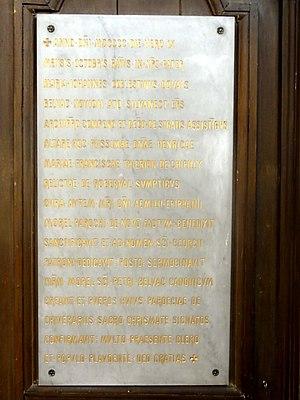
Plaque commémorative de la consécration de l'autel le 9 octobre 1900.
L'église Saint-Georges est une église catholique paroissiale située à Chevrières, en France. Elle a été édifiée entre 1530 et 1545 dans le style gothique flamboyant, sous l'impulsion du nouveau seigneur local, Robert de Broully. Son gisant est conservé dans l'église. De splendides vitraux ont été offerts par le chapitre de Beauvais, le procureur du seigneur et son épouse, ainsi que par le chanoine Nicolas Bottée. Quatre de ces vitraux attribués à l'atelier beauvaisien de Nicolas Leprince subsistent, mais ont été fortement restaurés en 1860. La nef et ses collatéraux ont dû être financés par les paroissiens, et ils restent inachevés jusqu'en 1868. L'homogénéité de l'architecture ne permet pas de soupçonner que l'église est en fait issue de plusieurs campagnes de construction, sauf pour la façade, qui comporte un portail de 1672. Dans son ensemble, l'église Saint-Georges est assez représentative des reconstructions flamboyantes de la seconde moitié du XVIᵉ siècle dans la région, et sans particulièrement se démarquer, elle peut être considérée comme une réalisation de qualité.